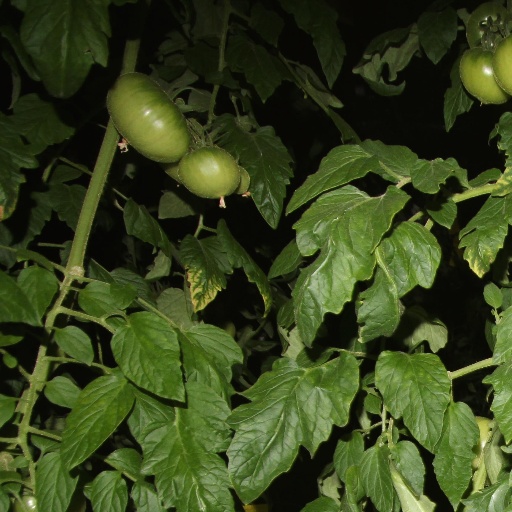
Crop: tomato